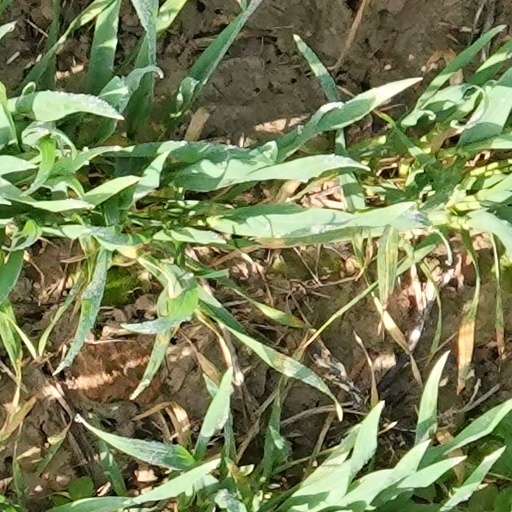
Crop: wheat